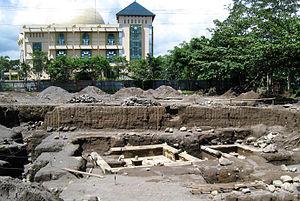
Le temple de Pustakasala, également appelé temple de Kimpulan, est une construction datant du IXe ou Xᵉ siècle de notre ère et située sur le site de l'université islamique d'Indonésie de Yogyakarta en Indonésie. Le temple était enfoui à 5 mètres sous la surface du sol. Des parties en ont été dégagées, révélant des murs en pierres d'andésite taillées, des statues de Ganesha et Nandi, et des lingam et yoni.
La plaine de Kewu, également appelée plaine de Prambanan d'après le plus connu des temples qui s'y trouve, est une plaine volcanique fertile qui s'étend entre le volcan Merapi au nord, le fleuve Bengawan Solo à l'est, la plaine de Bantul et la formation karsttique des Gunung Sewu au sud, le fleuve Progo à l'ouest, et la plaine de Kedu au nord-ouest. Elle est située à cheval sur le territoire spécial de Yogyakarta et les kabupaten de Sleman et de Klaten et la ville de Surakarta dans la province de Java central.